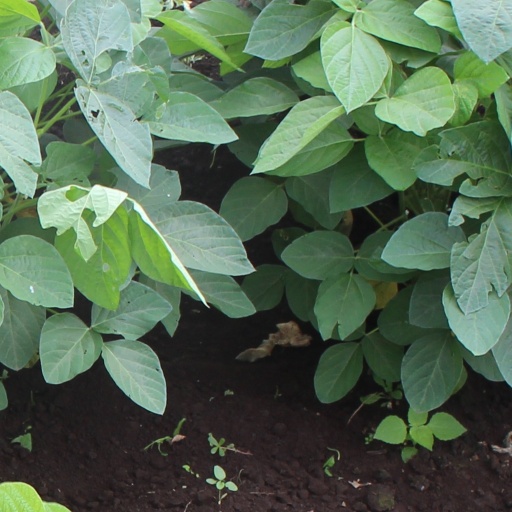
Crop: soybean